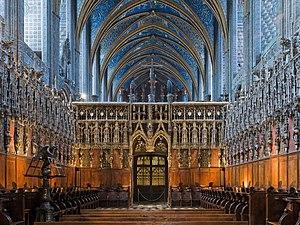
Chœur et jubé (Cathédrale Sainte-Cécile, Albi)
Ludovicus de Ambosia ou Louis Iᵉʳ d'Amboise est un noble français, évêque d'Albi de 1474 à 1502.